Canon FD lens mount

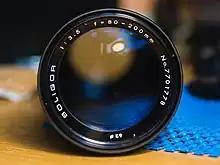
Soligor 80 - 200 mm f/3.5

Before the FD mount was obsoleted by the EOS system, Canon built four autofocus lenses. Of these, only the FD 35-70mm f/4 AF was capable of autofocus on all FD cameras. The others, known as AC lenses, offered autofocus only on the T80 camera.